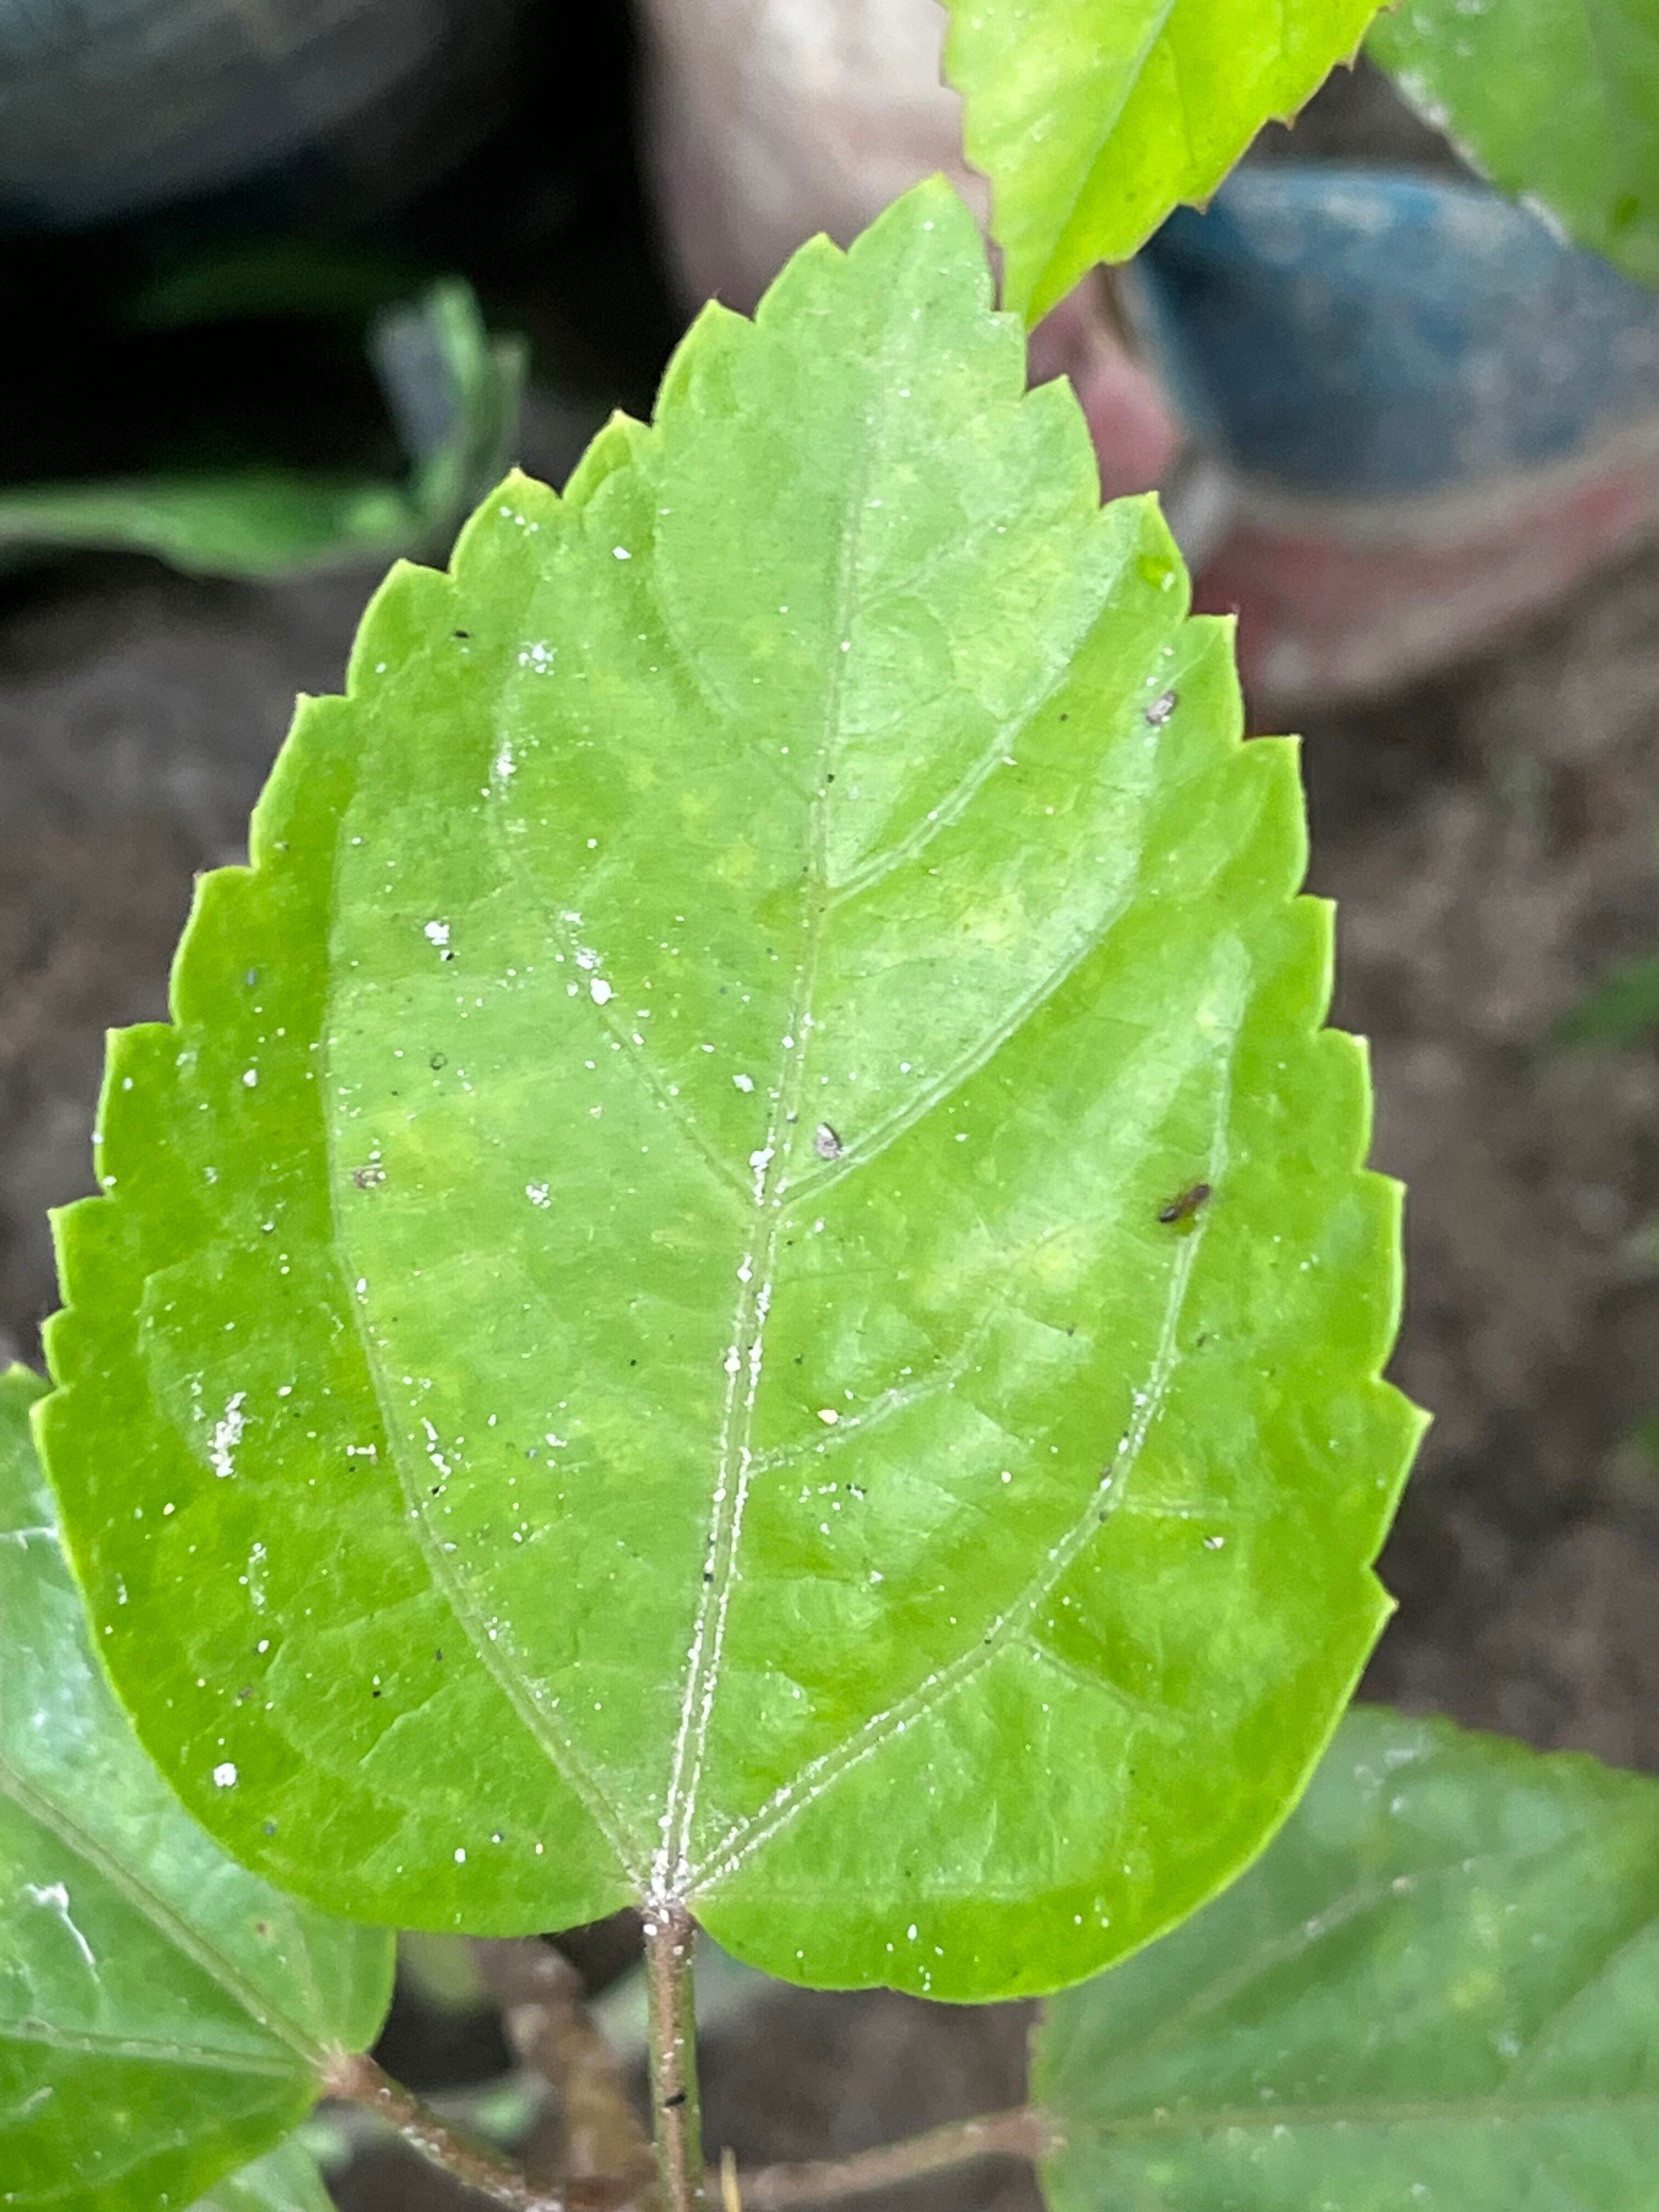
Plant species: hibiscus-rosa-sinensis